Enneadecahedron

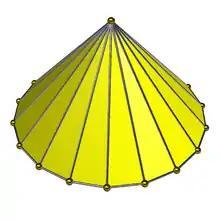
Octadecagonal (18-sided) pyramid

A enneadecahedron (or enneakaidecahedron) is a polyhedron with 19 faces. No enneadecahedron is regular; hence, the name is ambiguous.